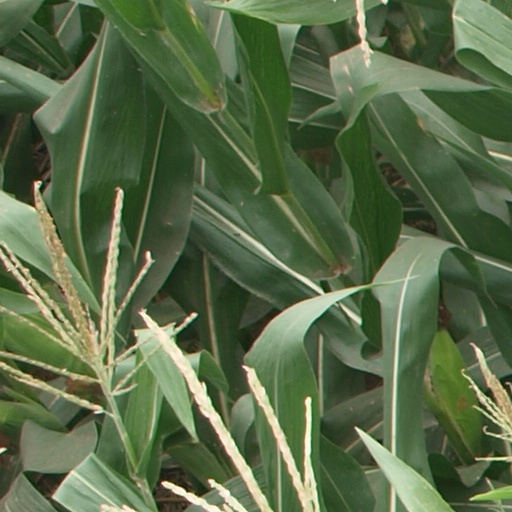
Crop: maize; corn